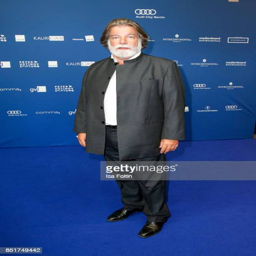
chairman during ceremony at person